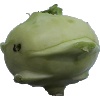
Label: kohlrabi